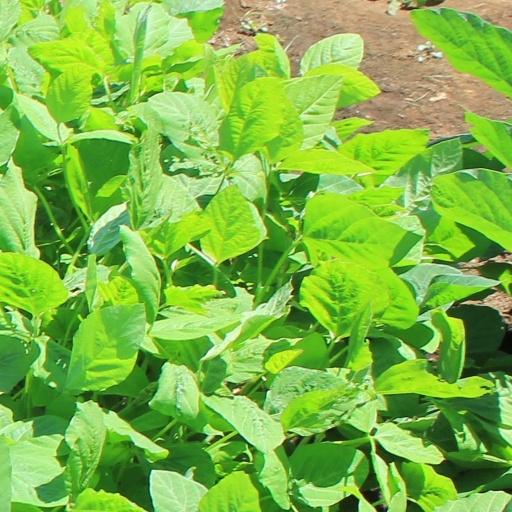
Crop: soybean